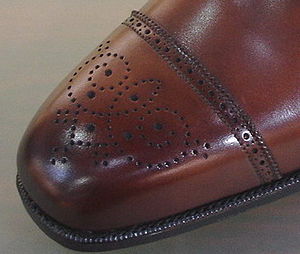
Brogues
Skosnueden på en semi-brougesko.
Brogues eller broguesko er en type flade sko eller støvler der har indtil flere stykker læder sat på overlæderet, og perforeret i mønster med savtakker langs syningerne. Moderne brogues kan føres tilbage til Irland, der fremstillede en sko i ufarvet læder med perforeringer, der gjorde at vandet kunne løbe ud igen, når man gik rundt i vådområder som højmose og lignende.